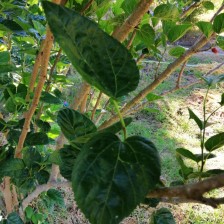
Variety: BlackAustralia